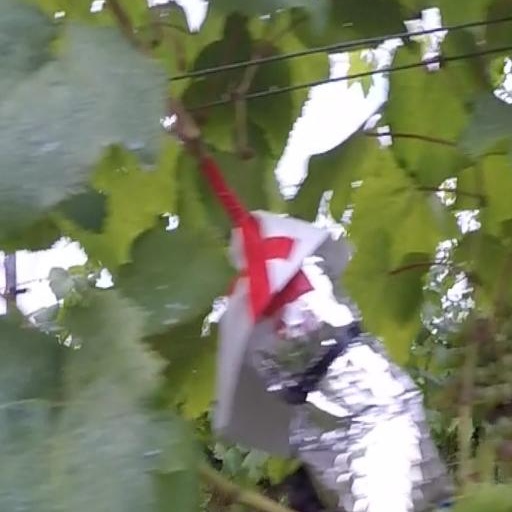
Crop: grape